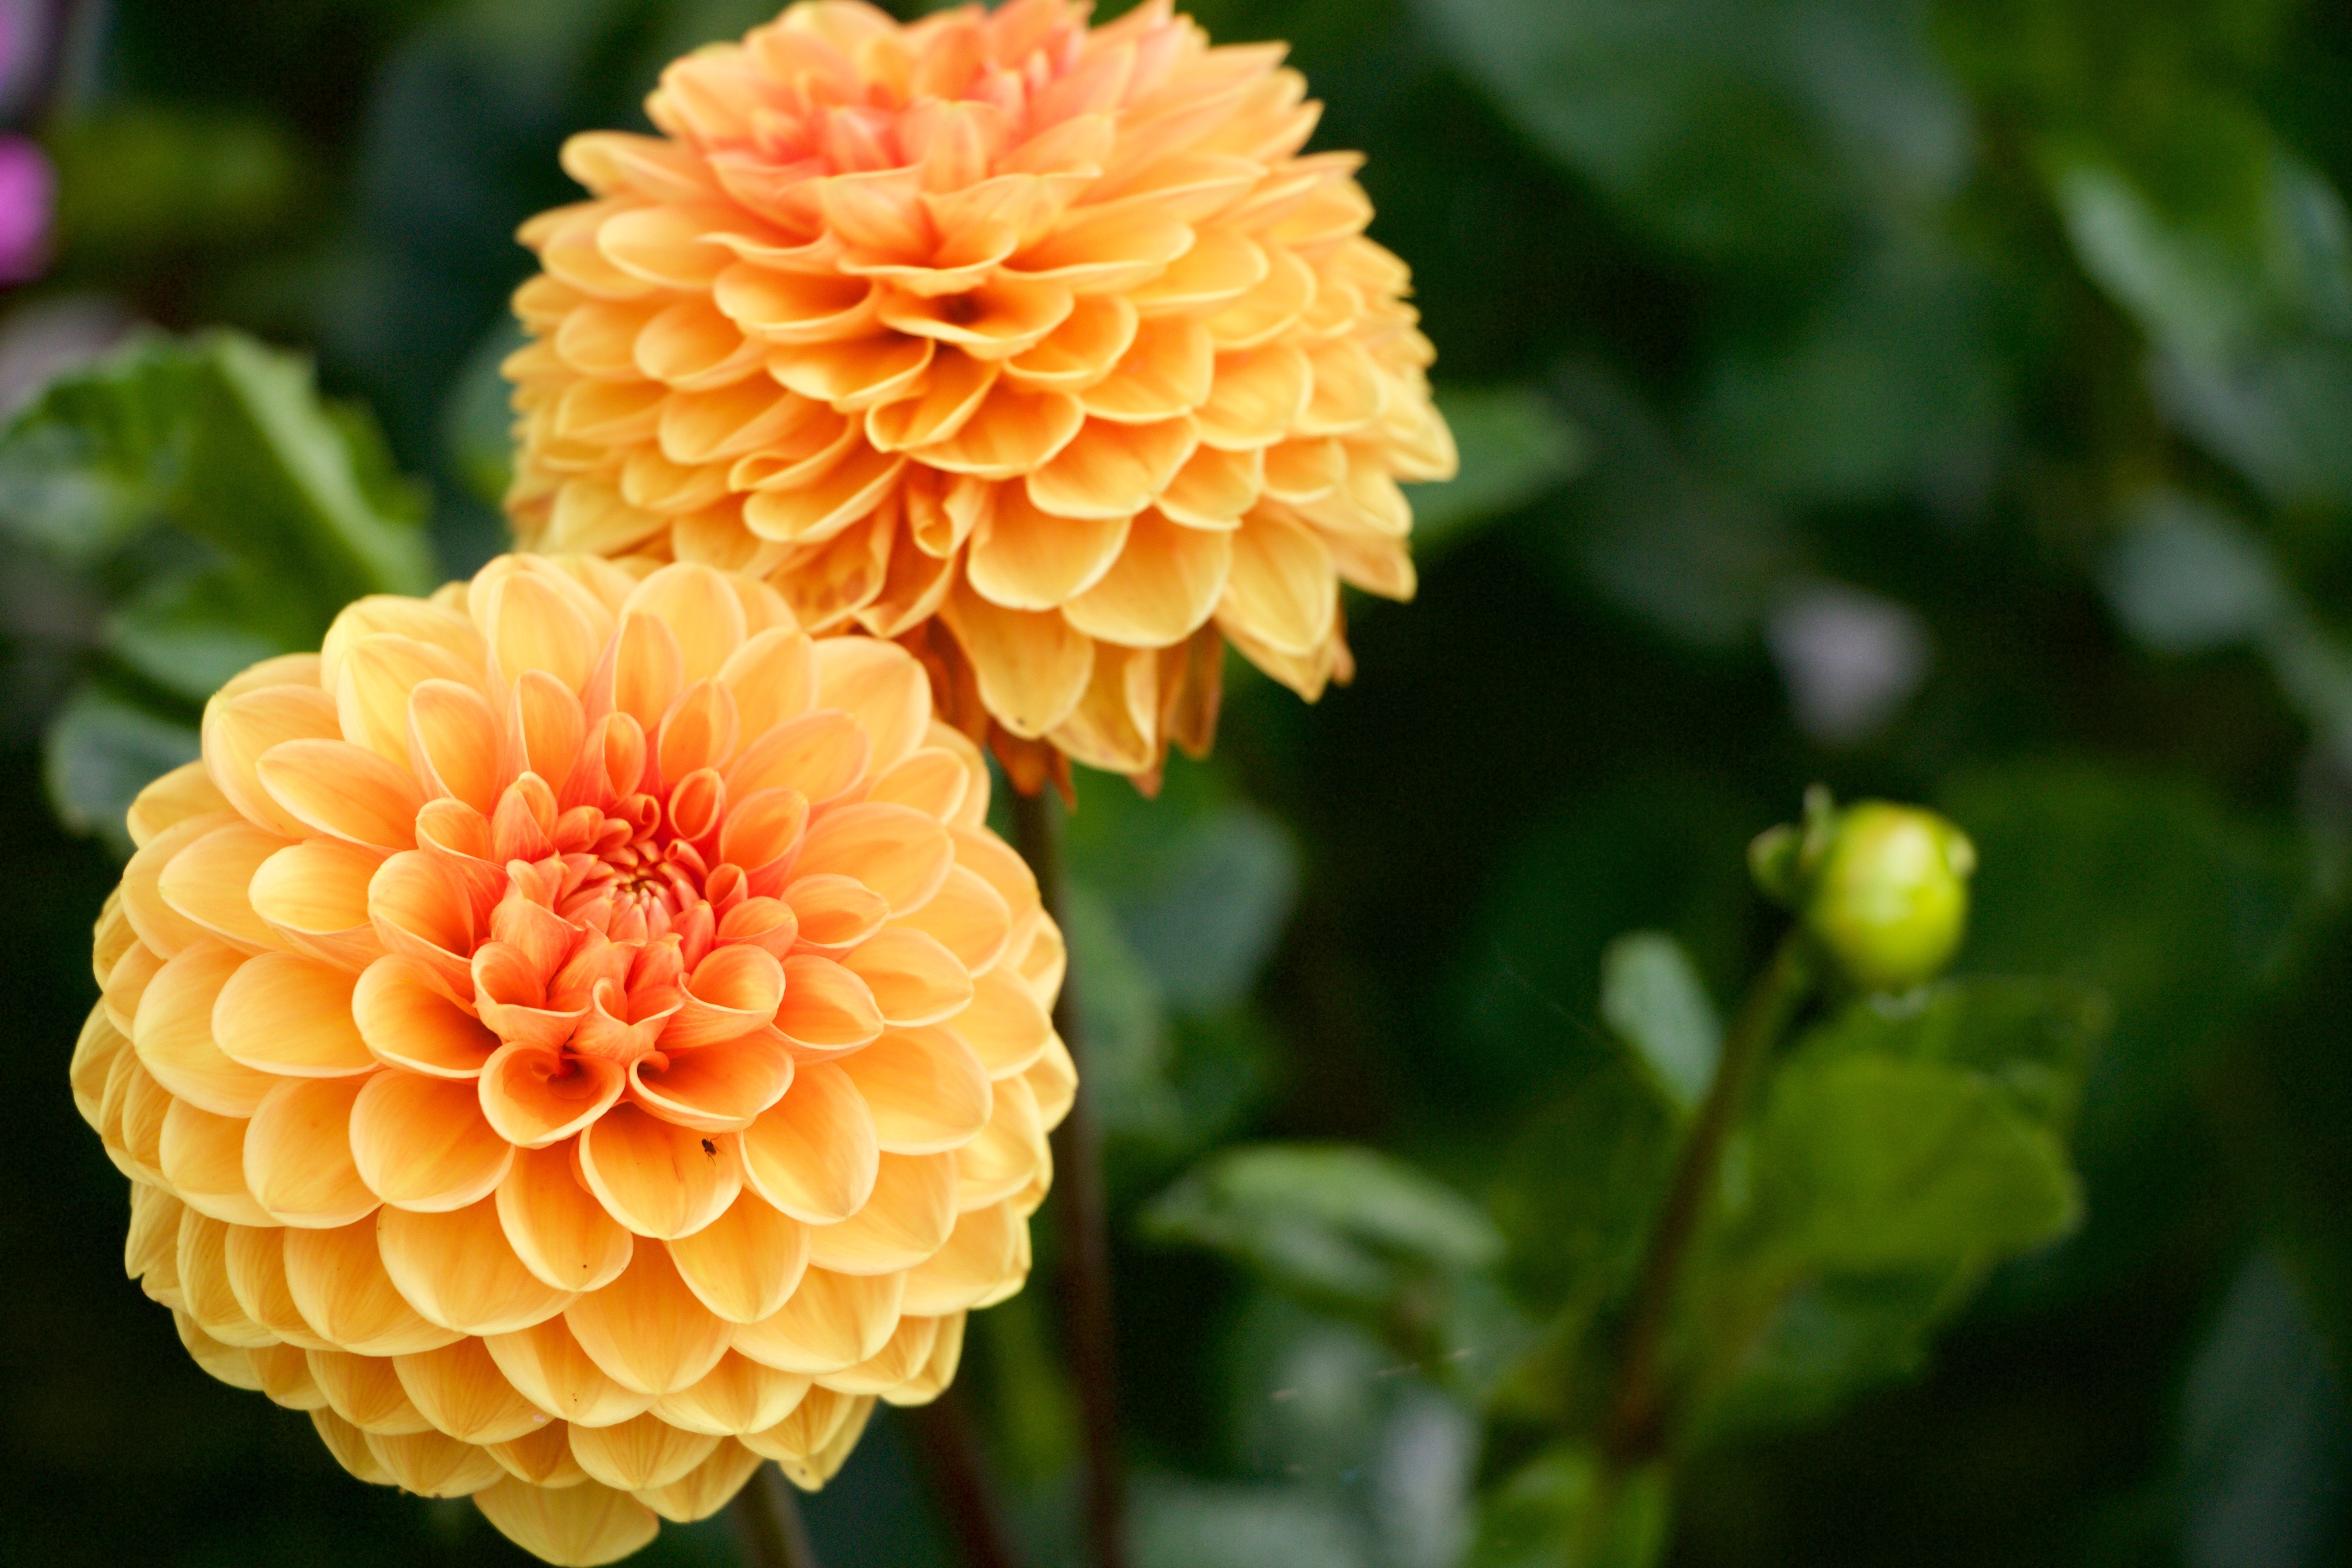
nature, blossom, plant, flower, petal, bloom, orange, botany, yellow, flora, flowers, dahlia, macro photography, flowering plant, daisy family, annual plant, land plant, sylvia